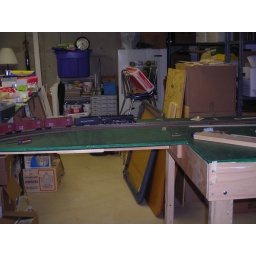
Leading first train over the east bridge